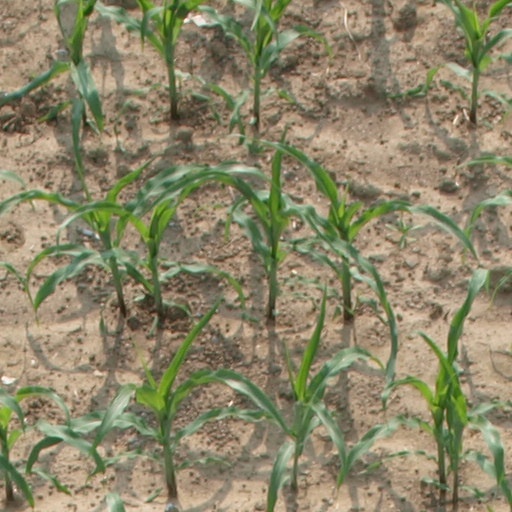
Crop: maize; corn